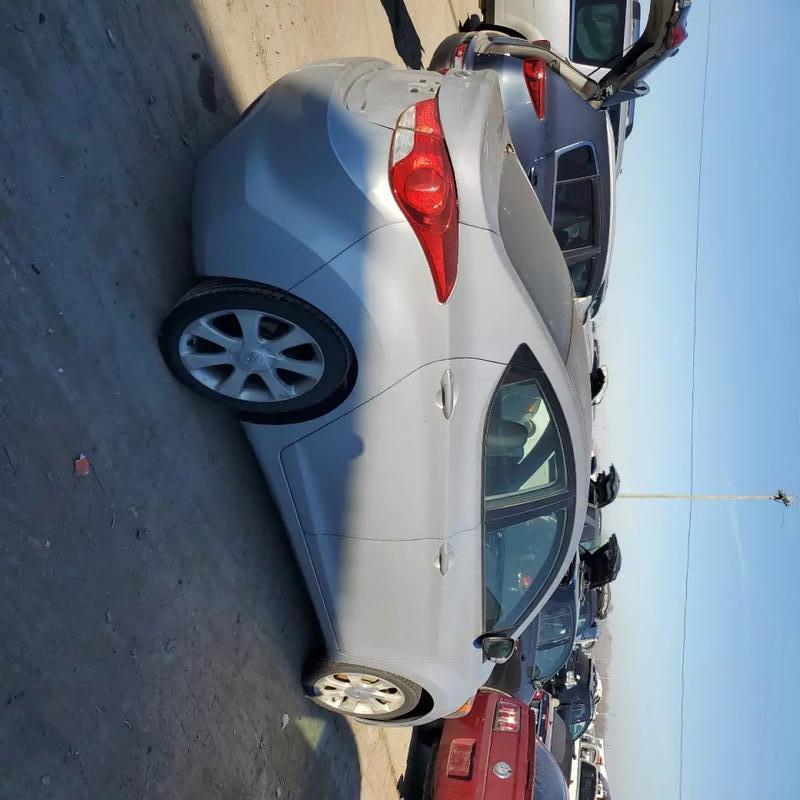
Aucun dommage détecté.
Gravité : aucun